Abdomen

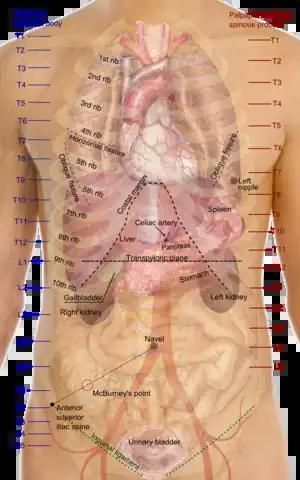
Surface projections of the organs of the trunk, from which organ locations are derived mainly from vertebra levels, ribs and the ilium.

Being key elements of spinal support, and contributors to good posture, it is important to properly exercise the abdominal muscles together with the back muscles because when these are weak or overly tight they can suffer painful spasms and injuries. When properly exercised, abdominal muscles contribute to improved posture and balance, reduce the likelihood of back pain episodes, reduce the severity of back pain, protect against injury, help avoid some back surgeries, and help with the healing of back problems, or after spine surgery. When strengthened, the abdominal muscles provide flexibility as well. The abdominal muscles can be worked by strength and fitness exercises, and through practicing disciplines of general body strength such as Pilates, yoga, tai chi, and jogging.